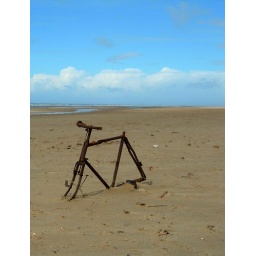
Flotsam bike on the beach at Formby Point, near Liverpool.